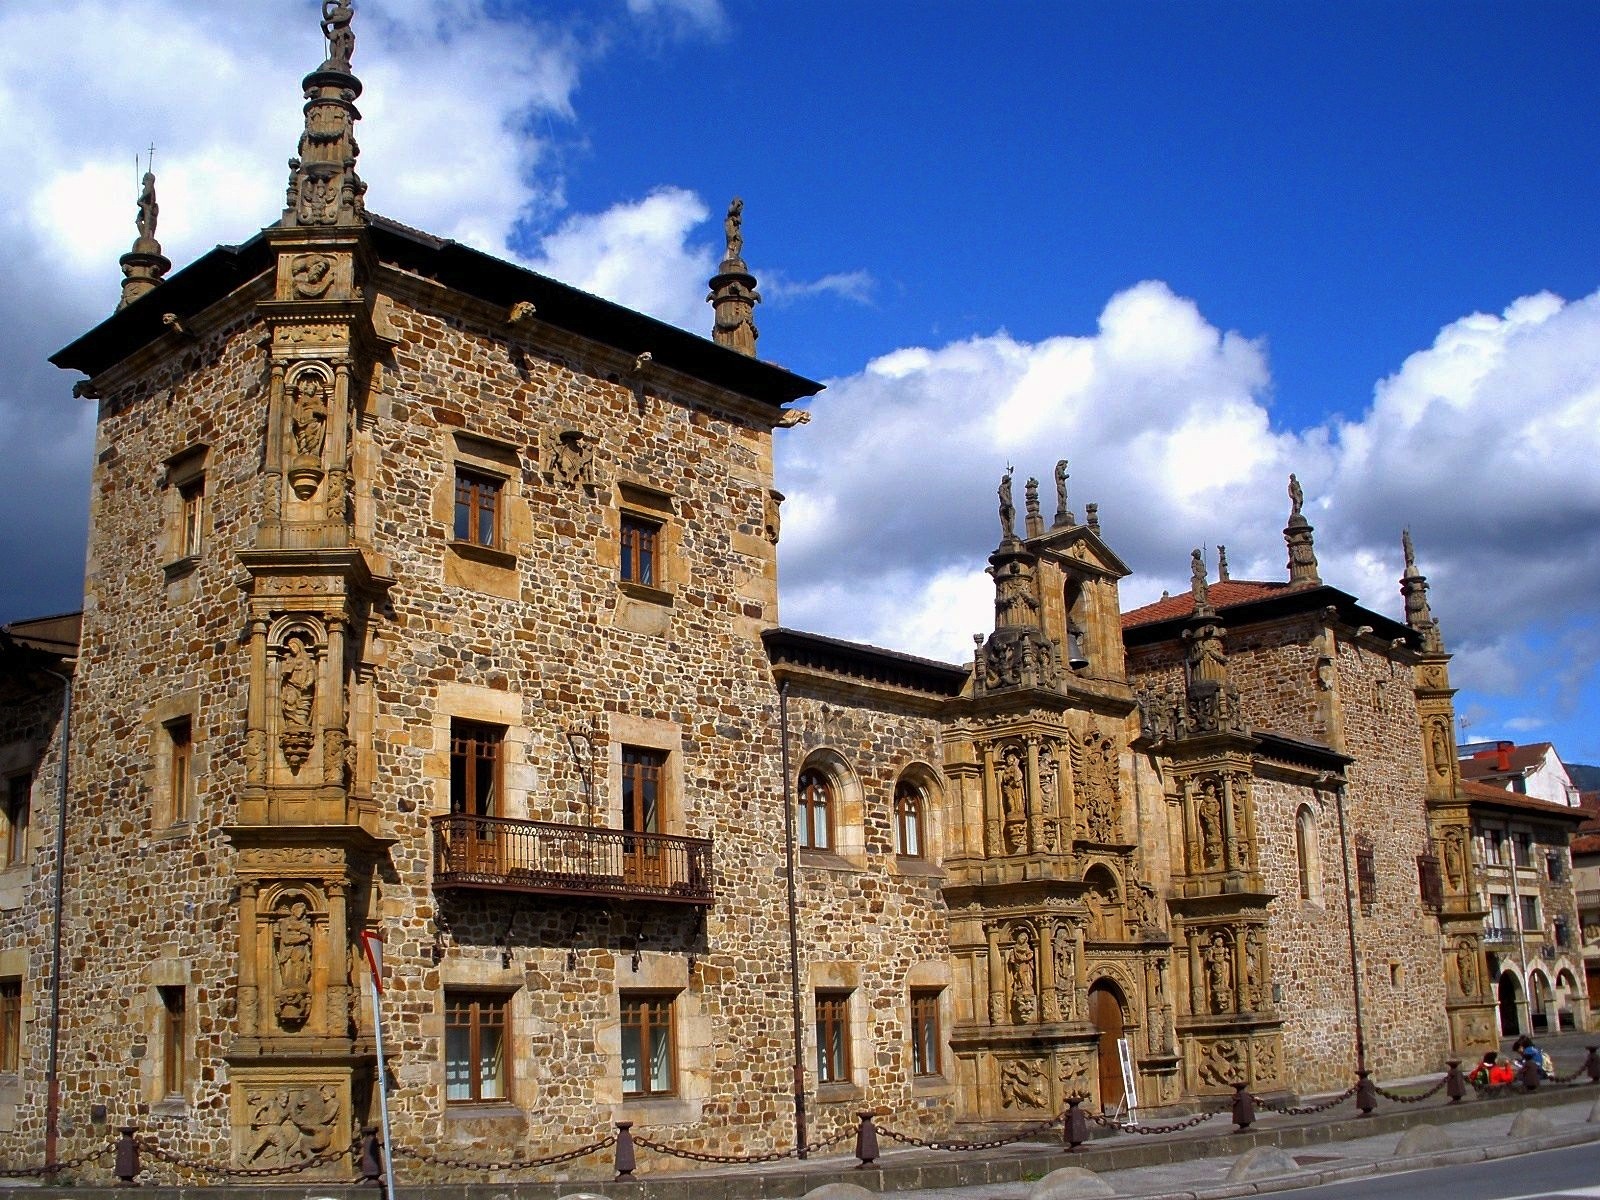
architecture, sky, town, building, chateau, palace, stone, castle, landmark, facade, church, cathedral, place of worship, outside, clouds, spain, buildings, monastery, university, school, historical, estate, middle ages, historic site, ancient history